Ants Käärma

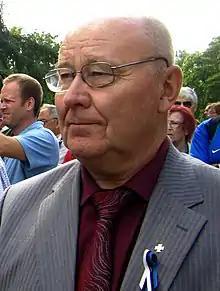
Ants Käärma in 2011

Ants Käärma (born 4 April 1942 in Võitra) is an Estonian agronomist and politician. He has been a member of the VII, VIII, and IX Riigikogu.